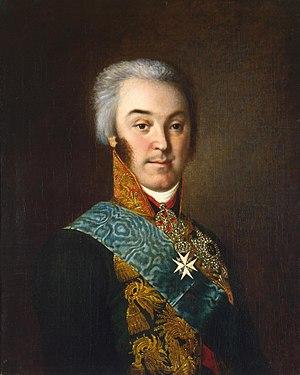
Ostankino est un domaine et un château situés dans les quartiers nord-est de Moscou dans le district d'Ostankinski. Il appartenait à la famille des comtes Chérémétiev.